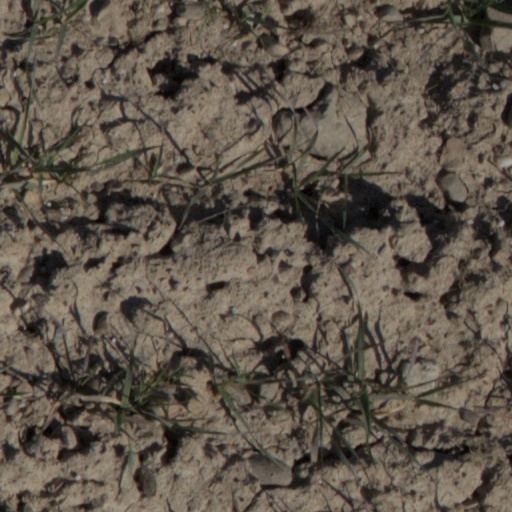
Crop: wheat